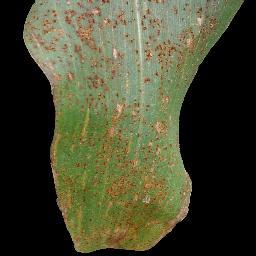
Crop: corn
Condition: (maize)_common_rust